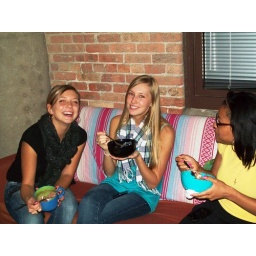
Hosted by Brandon Graham, 5th floor Dwight building Resident Assistant